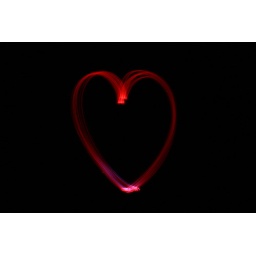
Put my torch in a red bag for this